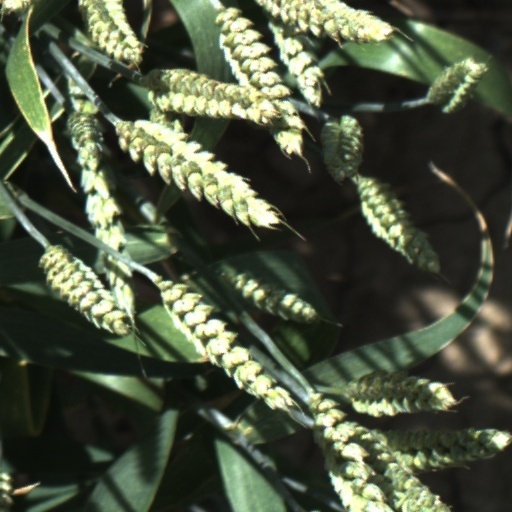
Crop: wheat